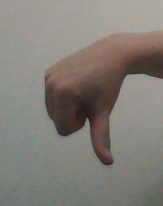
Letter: waw